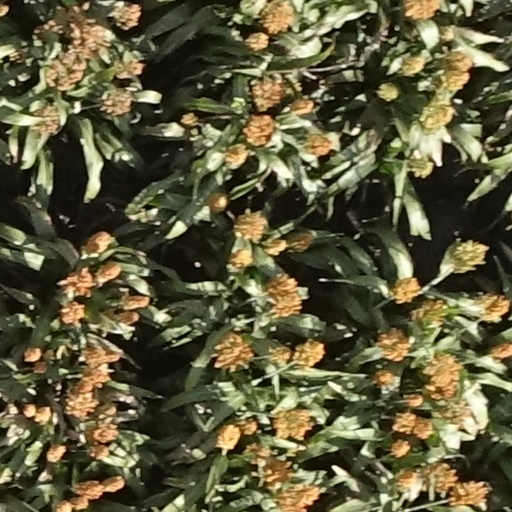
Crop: sorghum